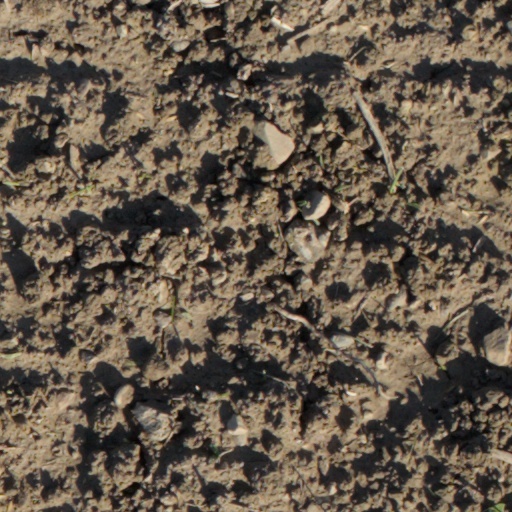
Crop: wheat